Robert Linzee

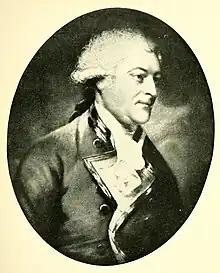

Admiral Robert Linzee (1739 – 4 October 1804) was an officer of the Royal Navy who served during the American War of Independence, and the French Revolutionary and Napoleonic Wars.